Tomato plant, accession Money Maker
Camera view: horizontal (90 deg, fisheye); turntable rotation: 270 degrees
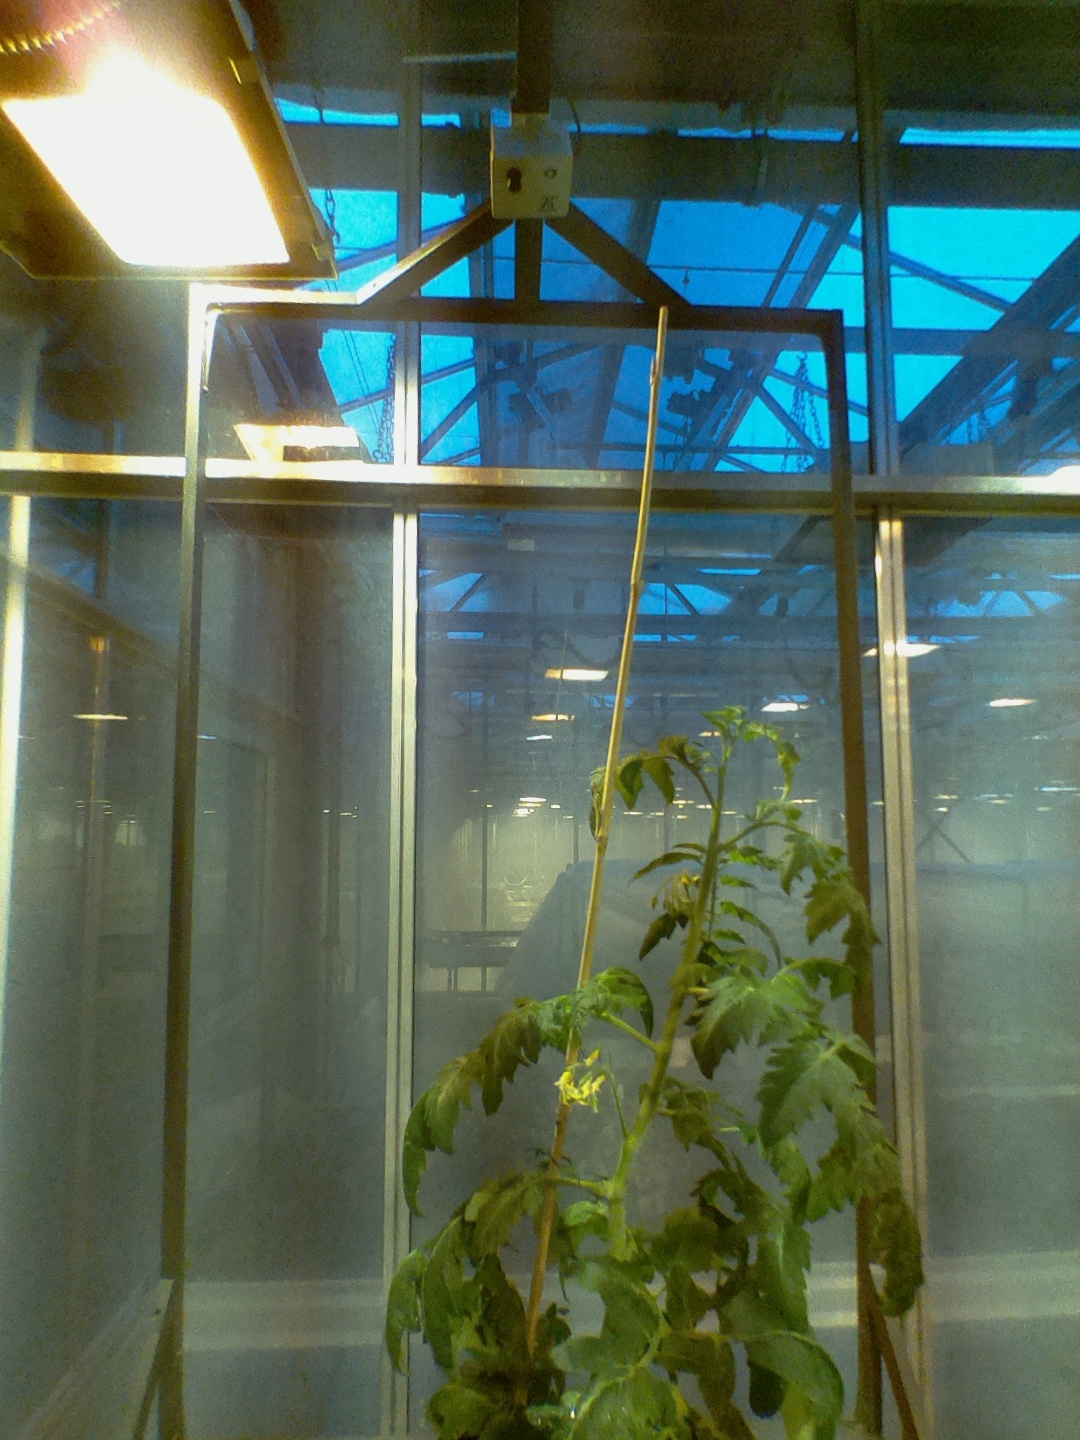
BBCH growth stage 65: Full flowering, 50%-60% of flowers open, first petals falling